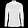
Label: Shirt